1992 British Grand Prix

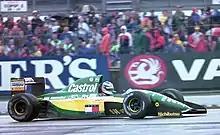
Mika Häkkinen finished sixth in his Lotus 107.

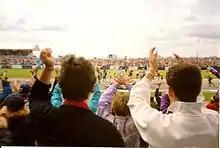
Fans invading the track at Copse Corner following Nigel Mansell's victory

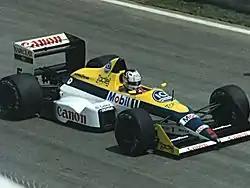
The win made Nigel Mansell (pictured in Canada in 1988) the most successful British driver of all time. His record was subsequently surpassed by Lewis Hamilton.

Though Patrese led at the first corner, Mansell soon re-passed his teammate and pulled away from the rest of the field, eventually winning by 39 seconds. Johnny Herbert became the first of the leaders to retire from 6th position in the leading Lotus by the pit wall with transmission problems on lap 32. Jean Alesi in the leading Ferrari eventually went off the track with mechanical problems by lap 44. Brundle made a fast start to run third, battling with his old Formula 3 rival Senna until the Brazilian suffered a transmission failure seven laps from the end. Brundle eventually finished nine seconds behind Patrese and five ahead of teammate Schumacher, who had lost time following a collision with the Jordan of Stefano Modena when he was trying to lap him. Berger finished fifth, right behind Schumacher despite an engine problem in the closing stages, while Häkkinen took the final point for sixth. Hill finished 16th, four laps behind Mansell; he and other drivers were still circulating when the spectators invaded the track to celebrate Mansell's win.